Traditional games in Indonesia

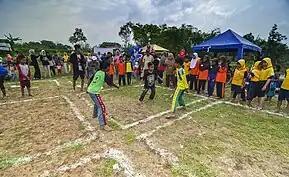
Two defenders (one in the central lane which cuts across the field vertically) attempt to stop an offensive player from passing them.

Also known as Galah Asin, this game involves players on the offensive team trying to cross the lines of a narrow field without being tagged by opponents standing on those lines.